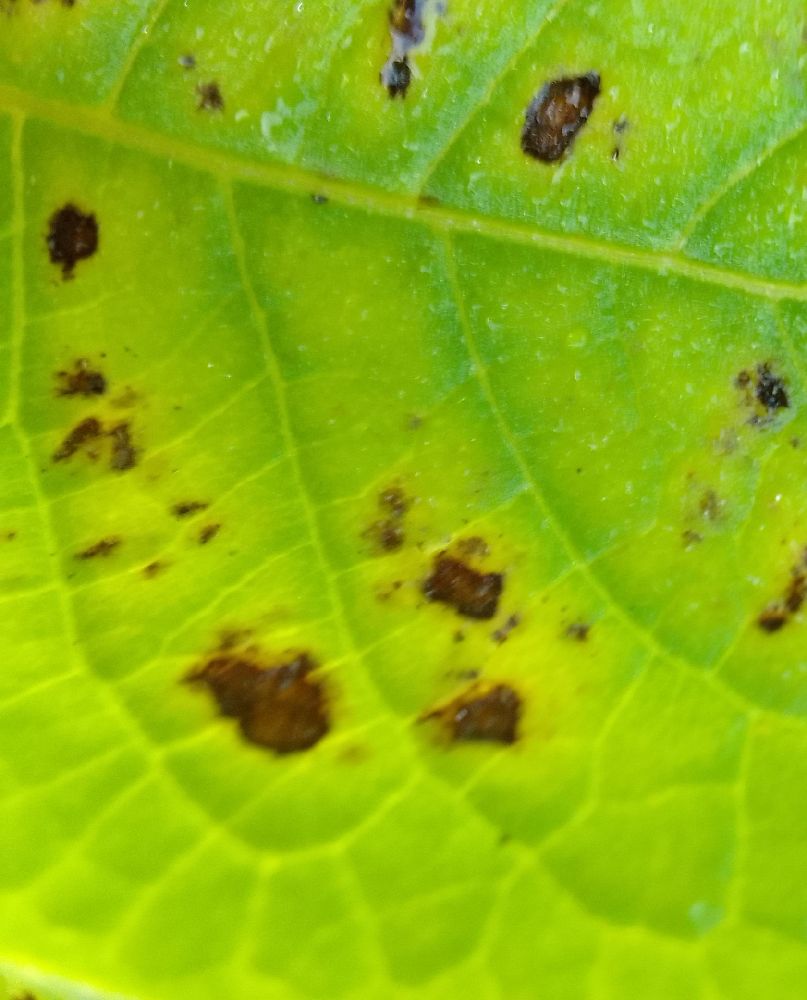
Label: Early blight